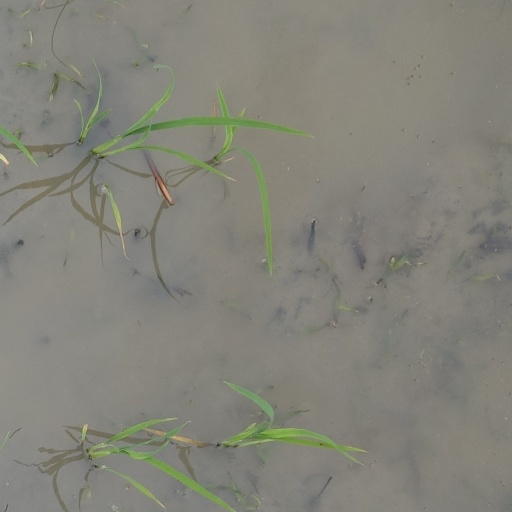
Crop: rice